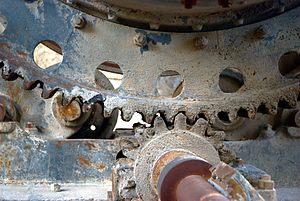
Mekanik
Tandhjul på nedlagt fabrik
Mekanik hører til blandt de allermest grundlæggende, og allerældste fysiske områder.